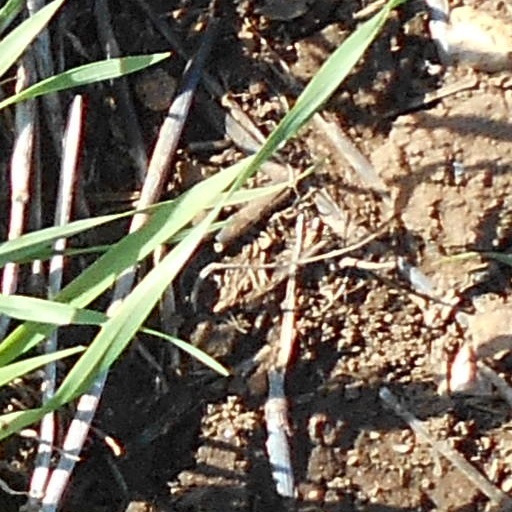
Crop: wheat